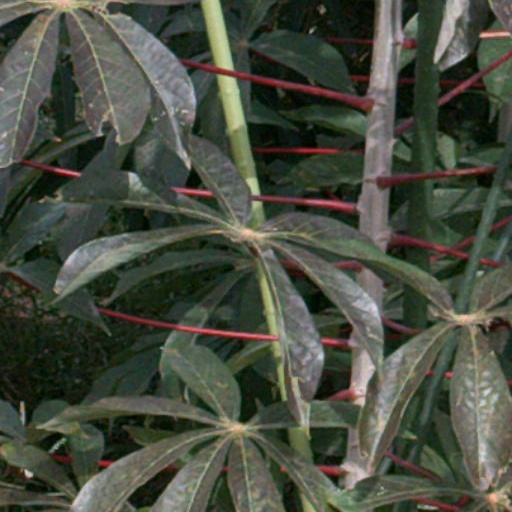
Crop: cassava